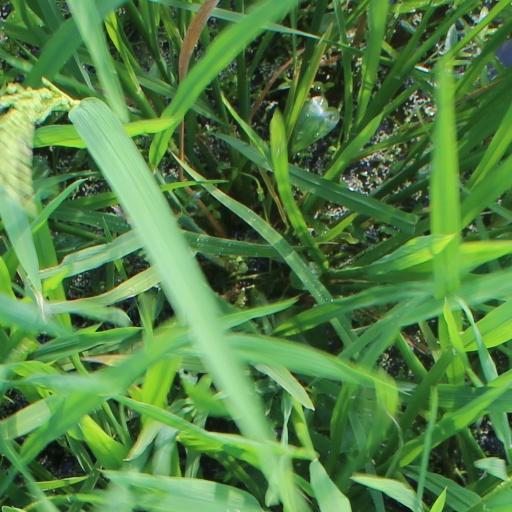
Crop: rice